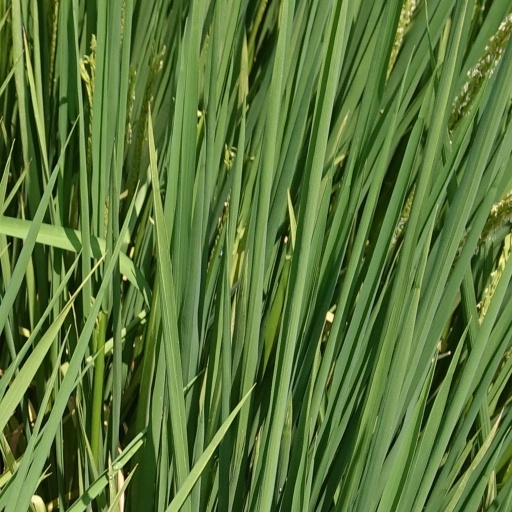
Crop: rice